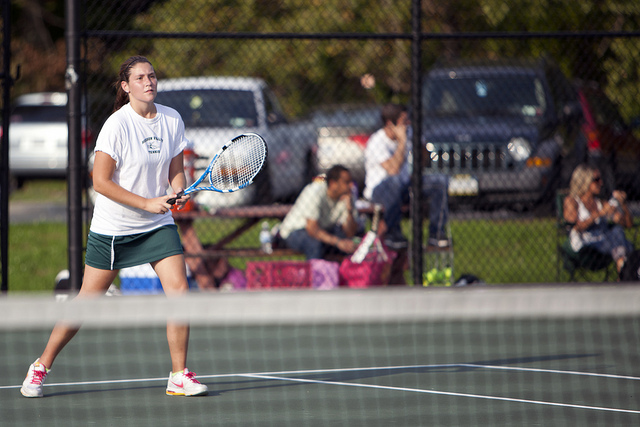
người phụ nữ váy ngắn đang cầm vợt tennis đứng trên sân